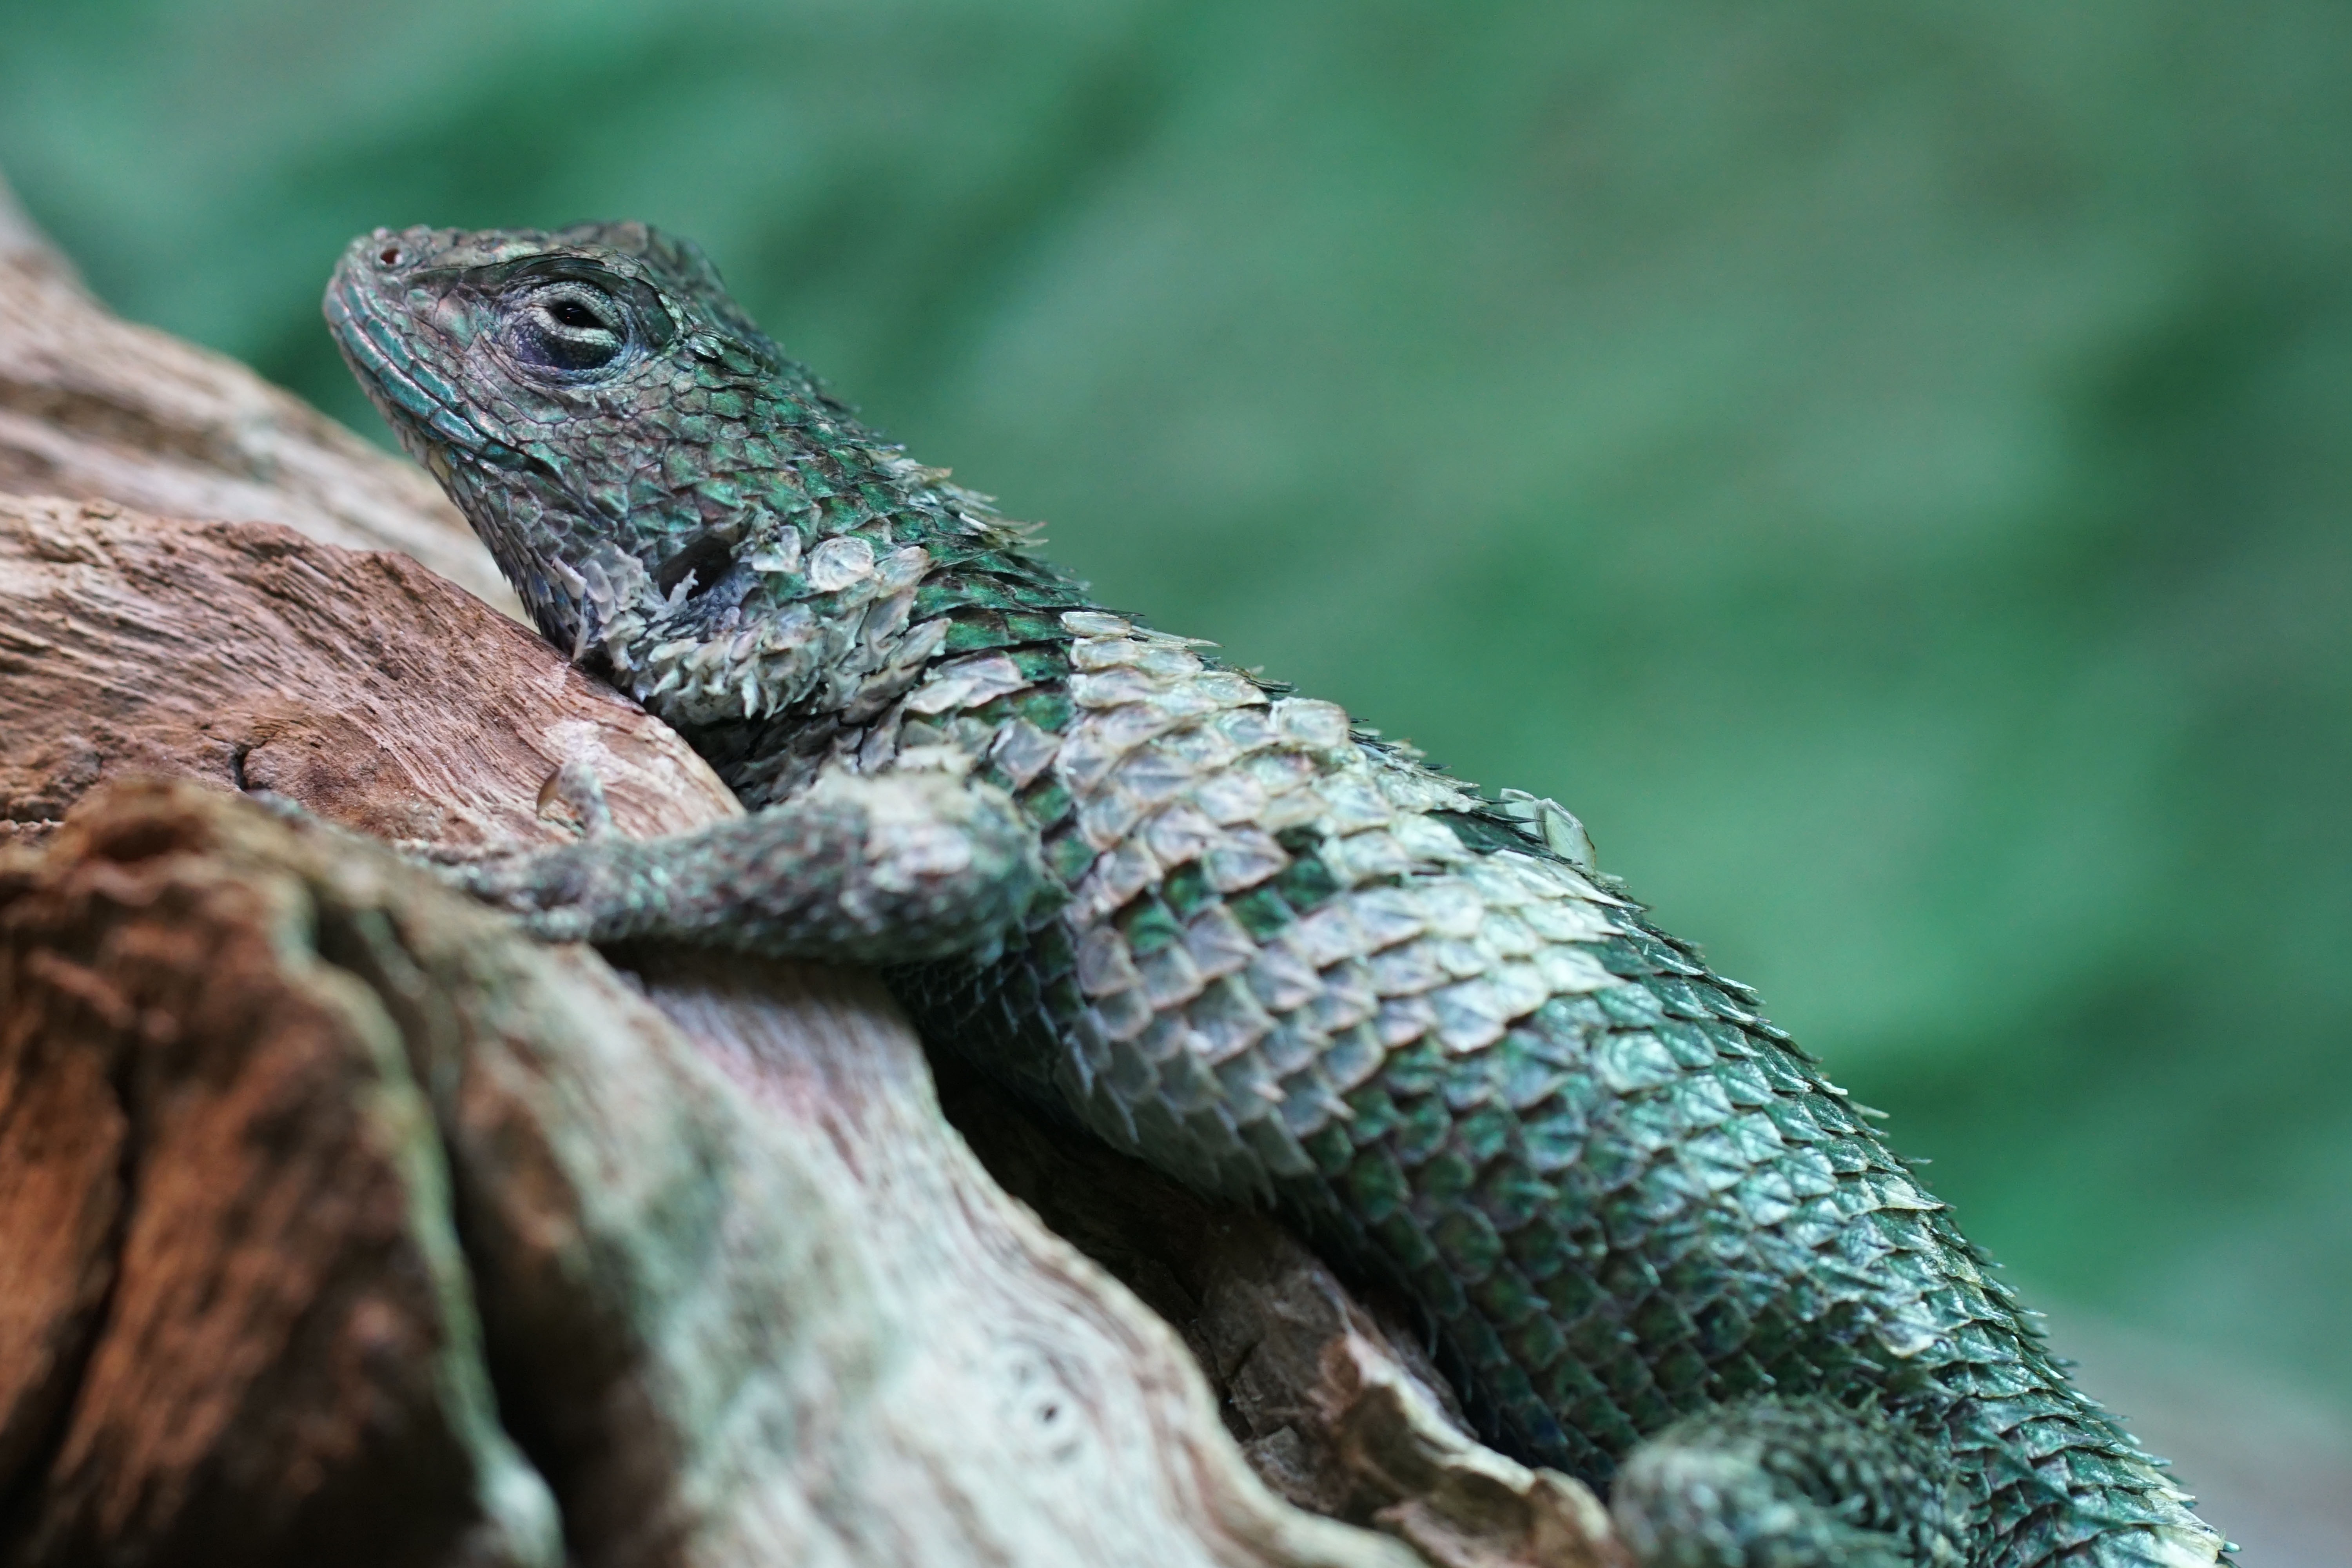
nature, forest, wildlife, zoo, green, reptile, scale, iguana, fauna, lizard, green lizard, close up, vertebrate, macro photography, lacerta, agamidae, agama, wild nature, dactyloidae, scaled reptile, lacertidae, african chameleon, malachite barbed iguana